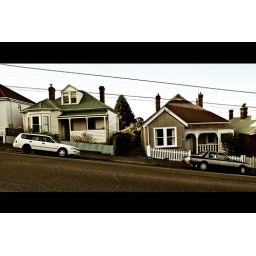
A street on a very steep hill in Hobart, Tasmania.